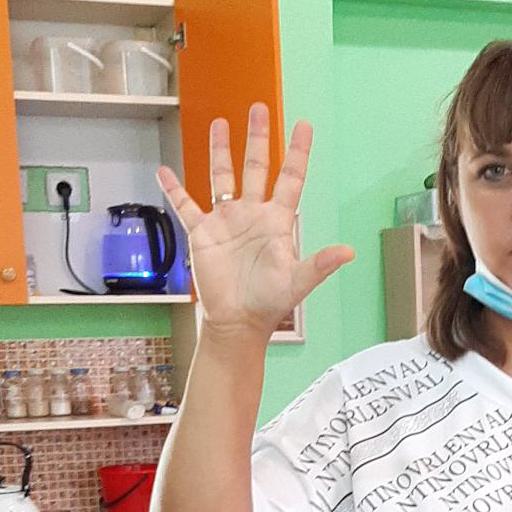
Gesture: palm